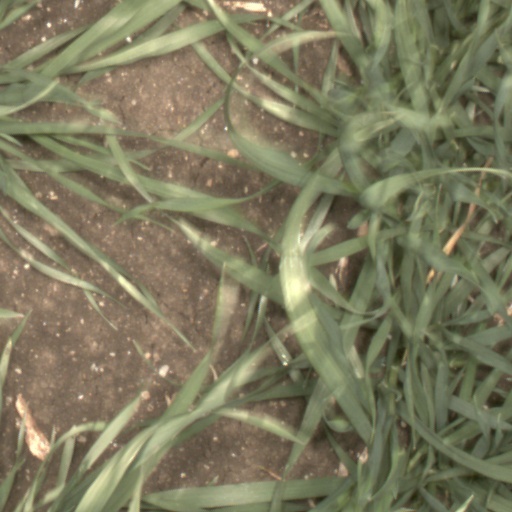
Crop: wheat